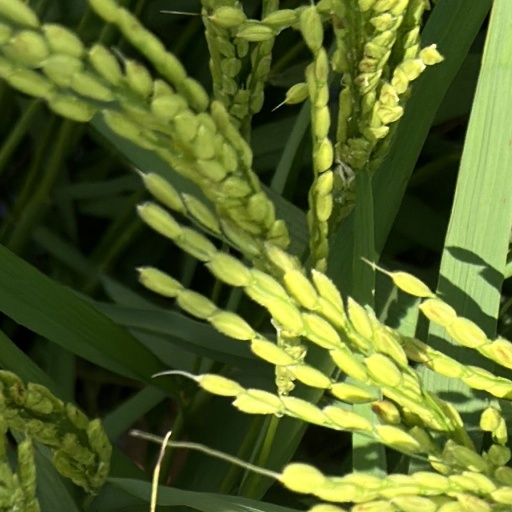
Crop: rice